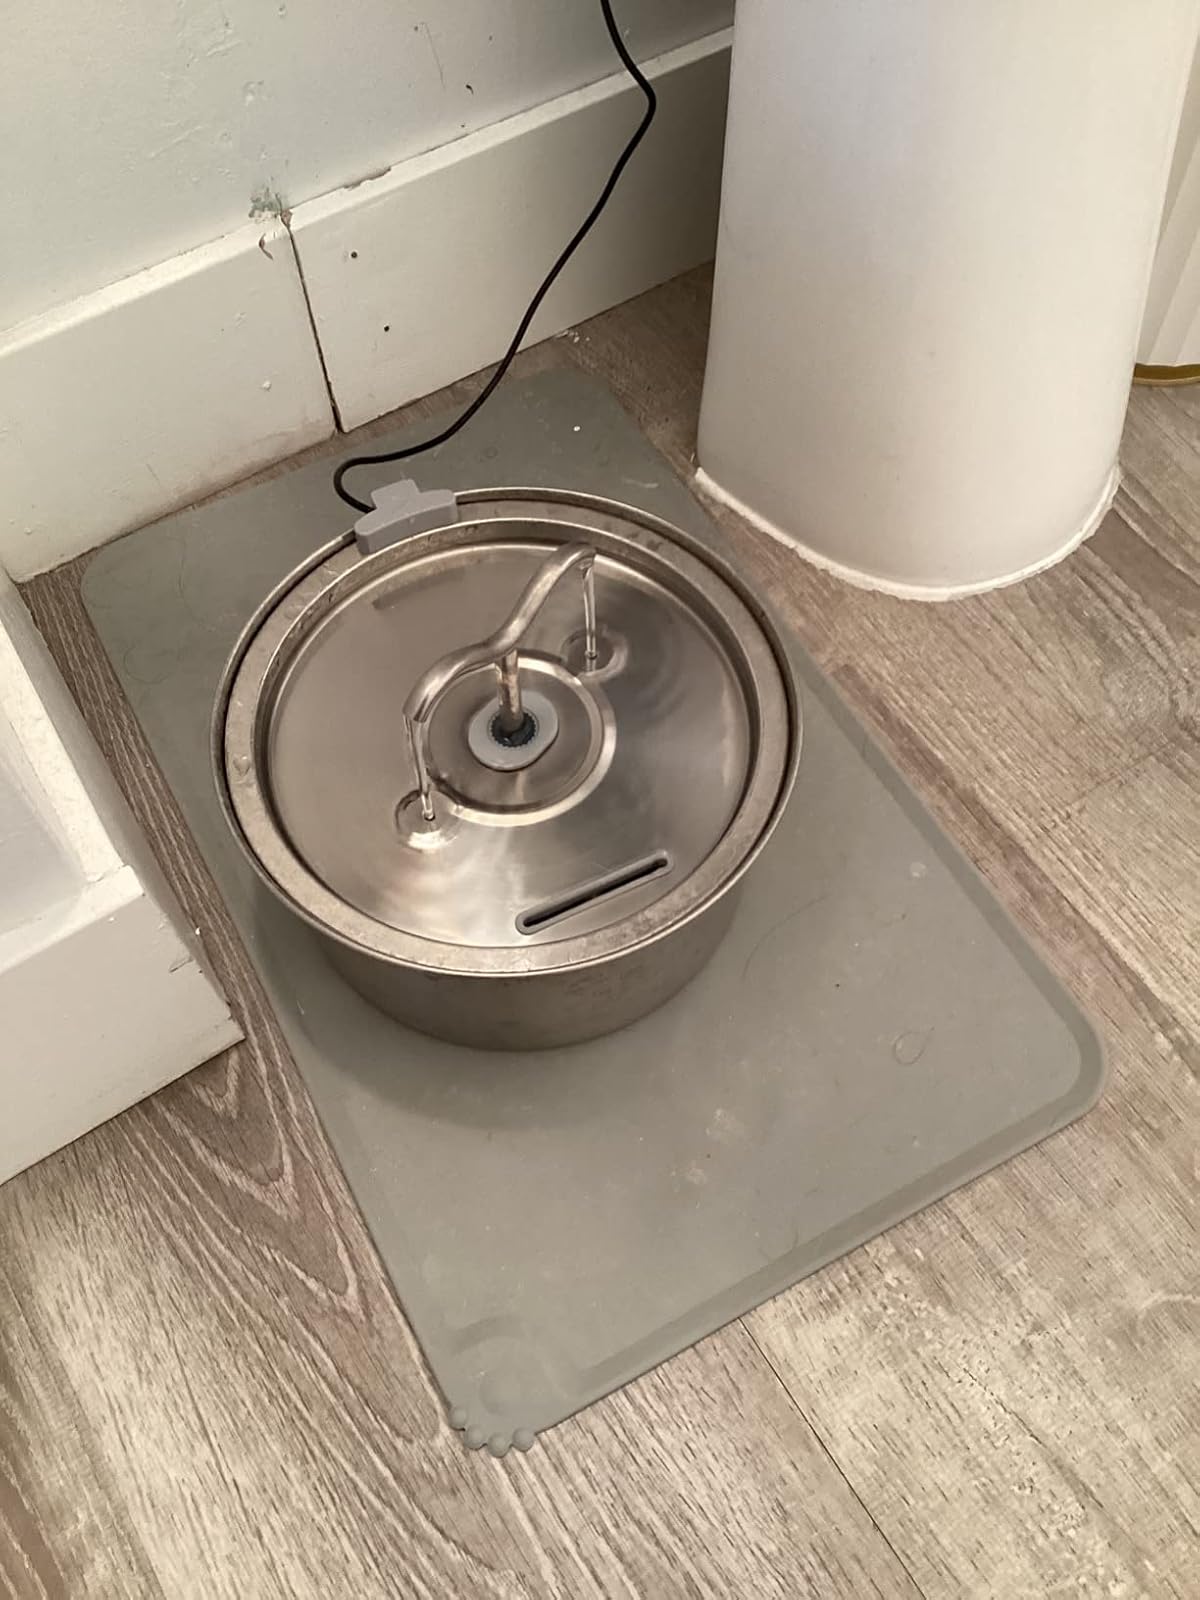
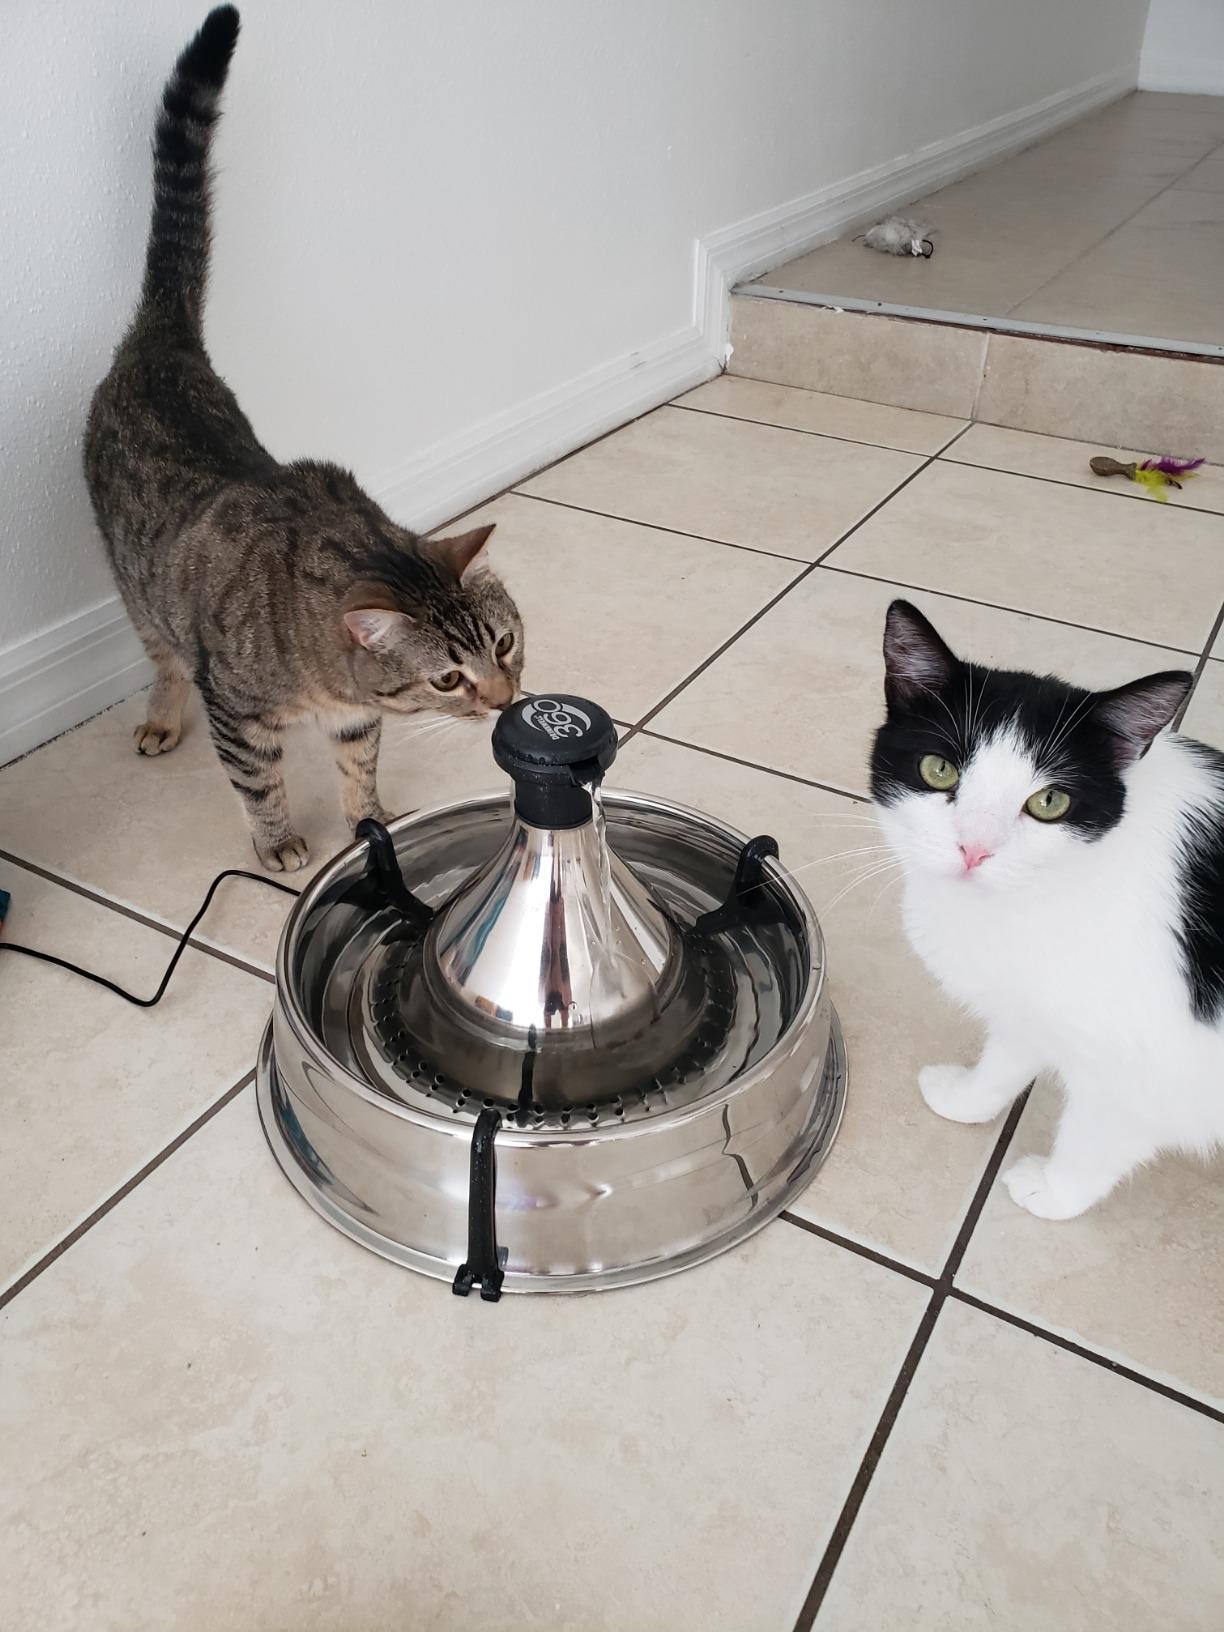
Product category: items_bowl
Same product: no